Pale lager

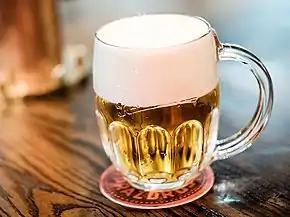
The first Pilsner beer, Pilsner Urquell, as it is brewed today

Pale lager was developed in the mid-19th century, when Gabriel Sedlmayr took some British pale ale brewing techniques back to the Spaten Brewery in Germany, and started to modernize continental brewing methods. In 1842, a new modern lager brewery Měšťanský pivovar was built in Plzeň, a city in western Bohemia in what is now the Czech Republic. The first known example of a golden lager, "Pilsner Urquell", was brewed there by Josef Groll. This beer proved so successful that other breweries followed the trend, using the name Pilsner. Breweries now use the terms "lager" and "Pilsner" interchangeably, though pale lagers from the Czech Republic and Germany categorized as pilsner tend to have more evident noble hop aroma and dry finish than other pale lagers.